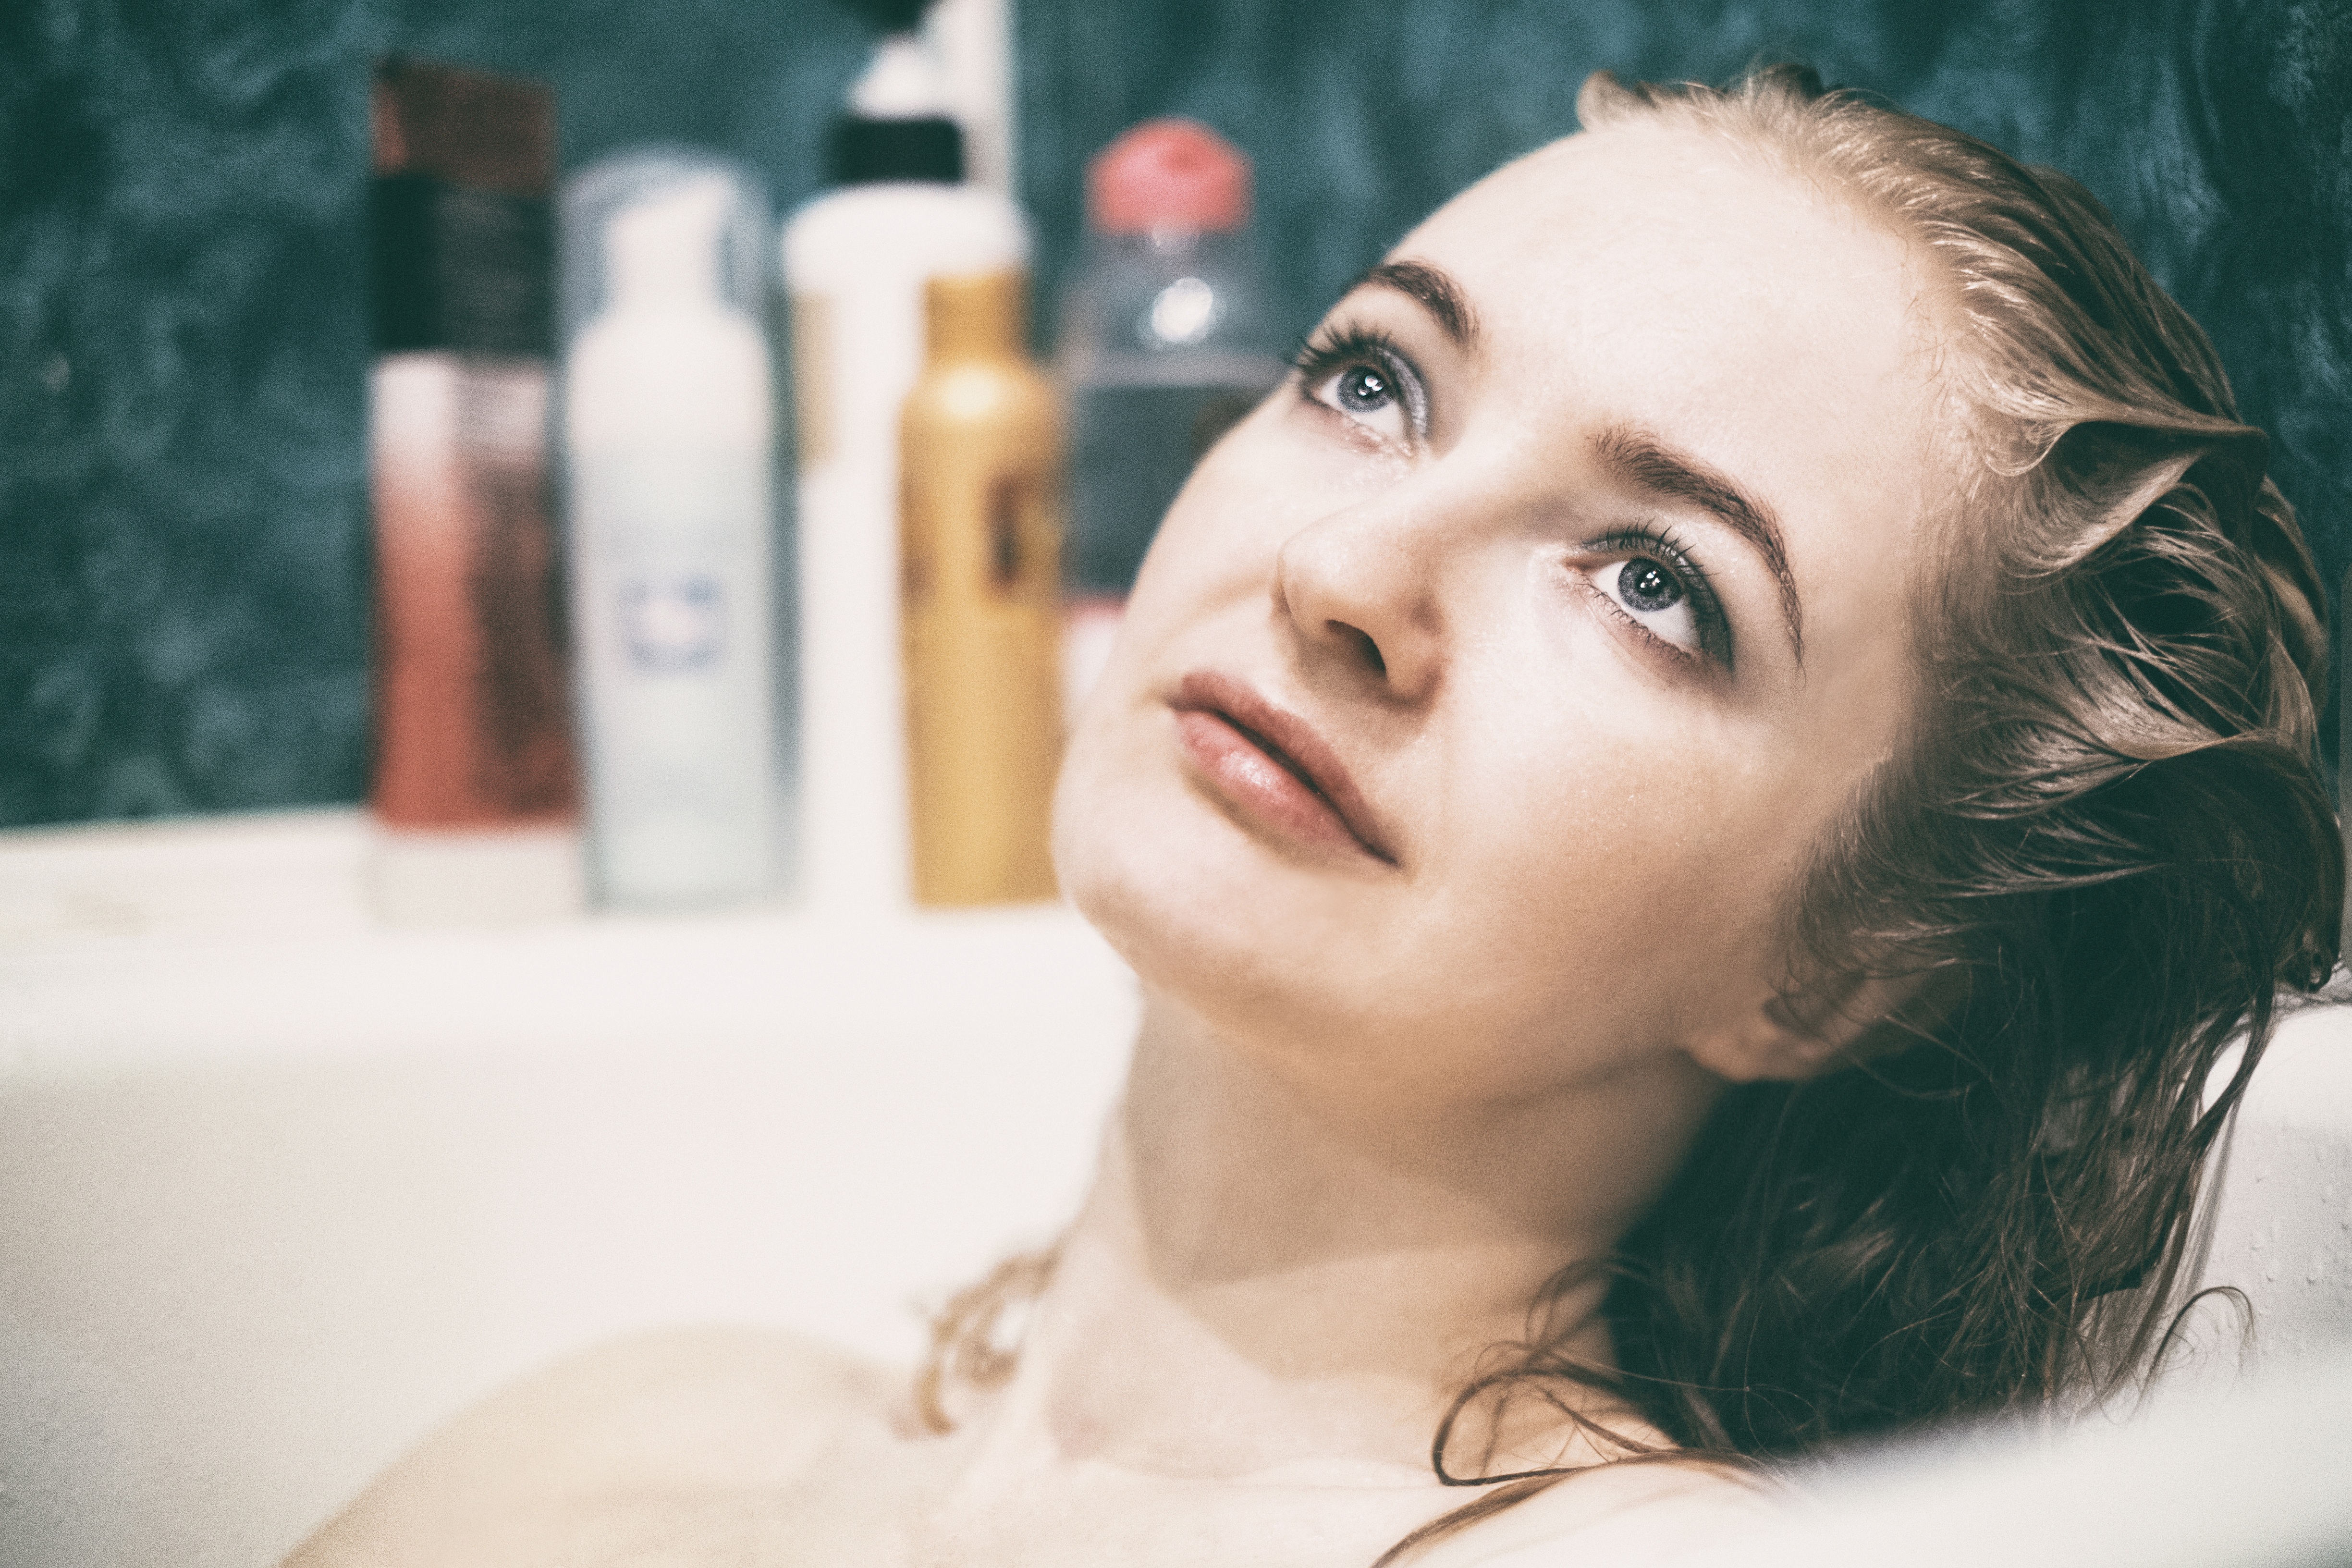
person, girl, woman, hair, photography, portrait, model, color, fashion, lady, bride, blonde, facial expression, smile, face, eyes, dream, dress, eye, head, photograph, skin, lips, beauty, bath, emotion, photo shoot, portrait photography